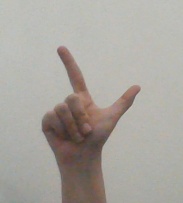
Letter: laam